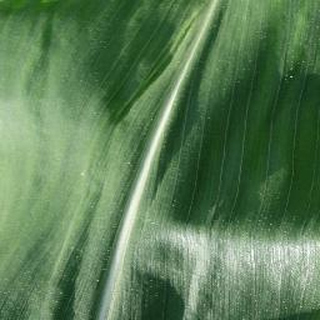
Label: healthy_corn